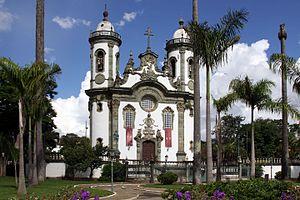
Franz Ventura est un pianiste, compositeur, musicien et influenceur numérique brésilien, connu pour produire du contenu sur la plateforme vidéo YouTube. En mai 2020, il comptait plus de 139 000 abonnés et plus de 11 000 000 de vues.